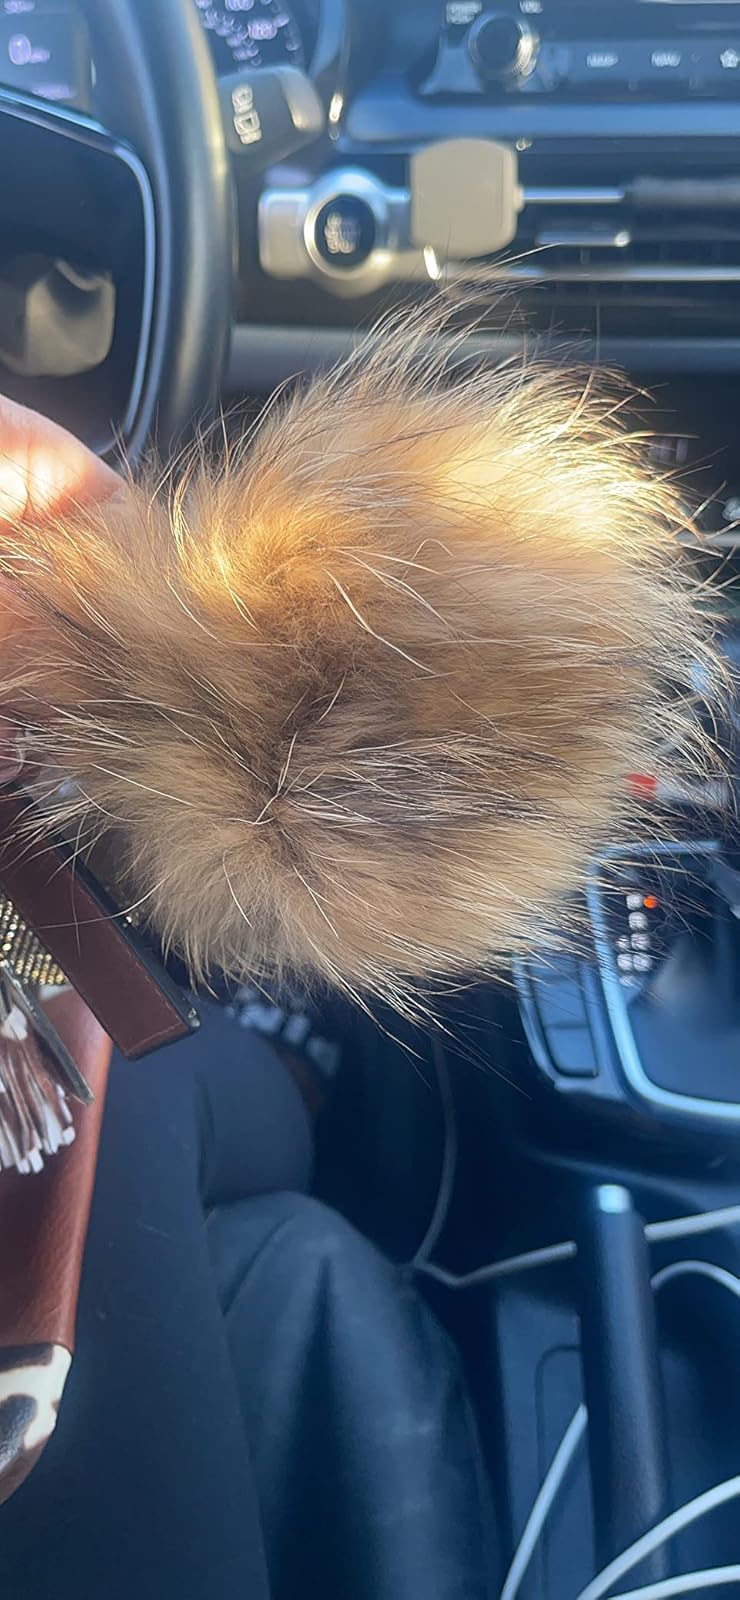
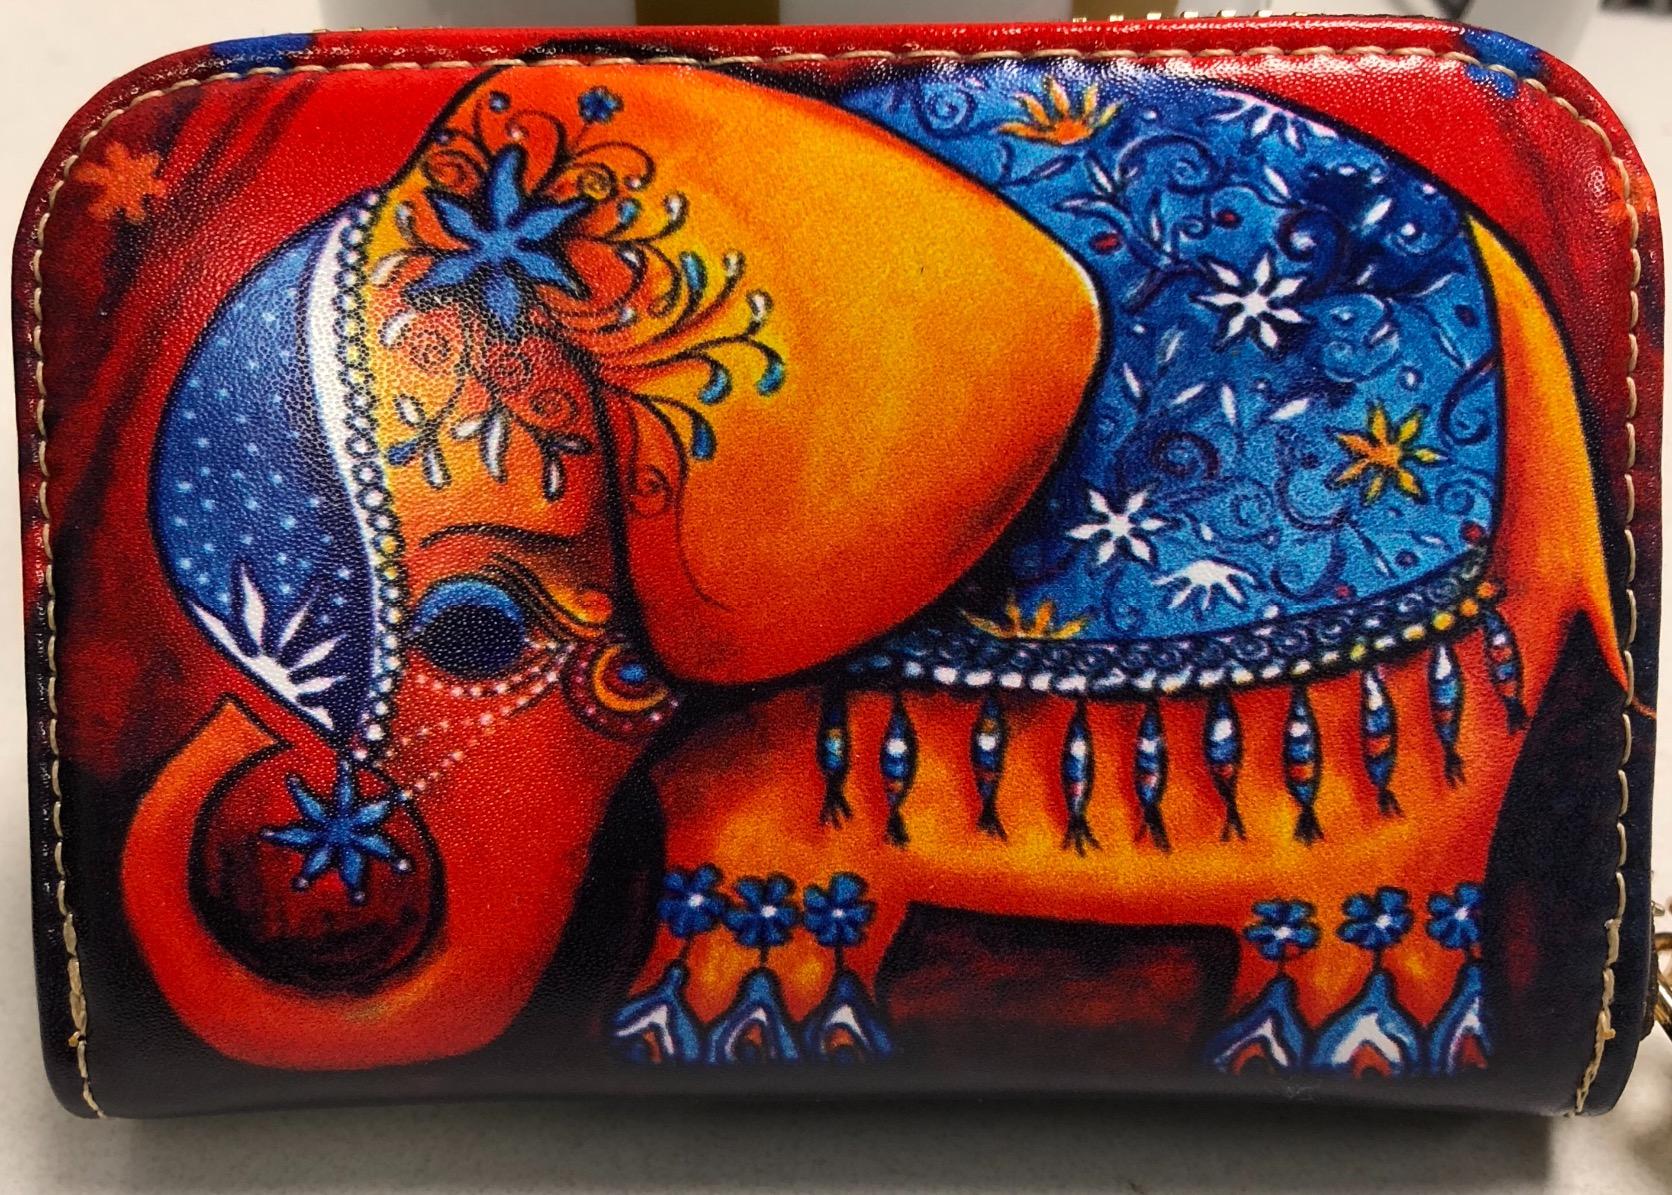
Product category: accessories_keychain
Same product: no